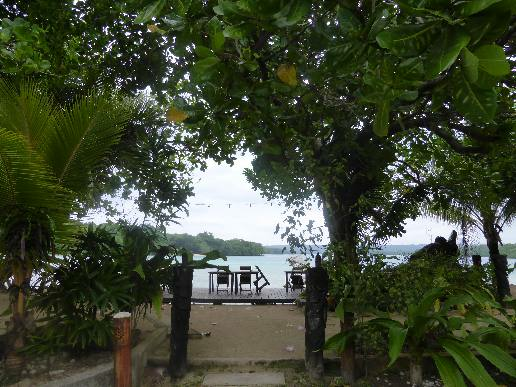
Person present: No